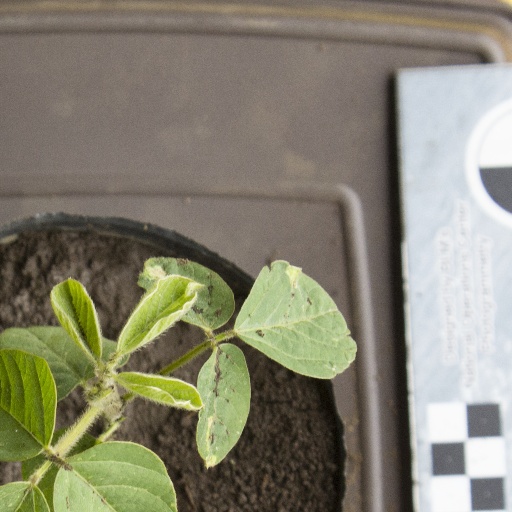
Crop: soybean